Fixed allele

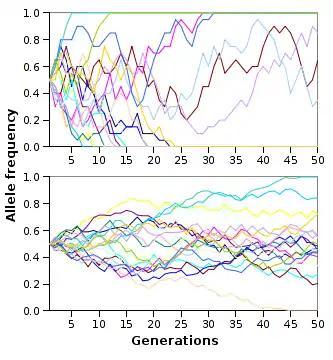
This image shows how though successive generations random allele fluctuations, or genetic drift, can lead to the fixation or loss of certain alleles within a population.

Similar to the bottleneck effect, the founder's effect can also cause allele fixation. The founder effect occurs when a small founding population is moved to a new area and propagates the future population. This can be seen in the "Alces alces" moose population in Newfoundland, Canada. Moose are not native to Newfoundland, and in 1878 and 1904 six total moose were introduced to the island. The six founding moose propagated the current population of an estimated 4000-6000 moose. This has had dramatic effects on the offspring of the founding moose and has led to a great decrease in genetic variability within the Newfoundland moose population as compared to the mainland population.